Abelisauridae

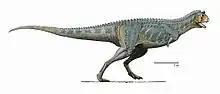
Illustration of "Carnotaurus"

Paleontologists Jose Bonaparte and Fernando Novas coined the name Abelisauridae in 1985 when they described the eponymous "Abelisaurus". The name is formed from the family name of Roberto Abel, who discovered "Abelisaurus", and from the Greek word ("") meaning lizard. The very common suffix "-idae" is usually applied to zoological family names and is derived from the Greek suffix -ιδαι ("-") meaning 'descendants'.